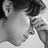
Emotion: sad